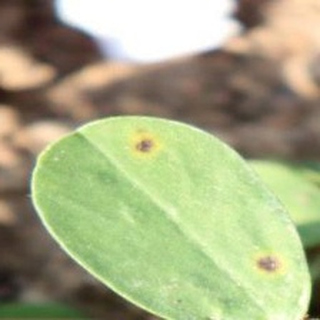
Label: groundnut_early_leaf_spot